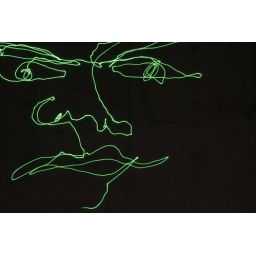
green laser against a concrete wall